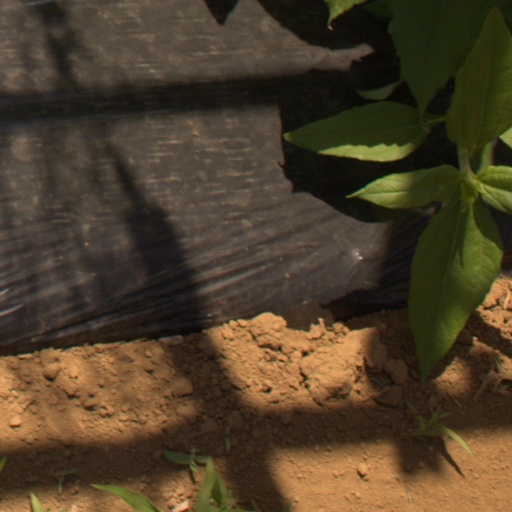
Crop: Jerusalem artichoke